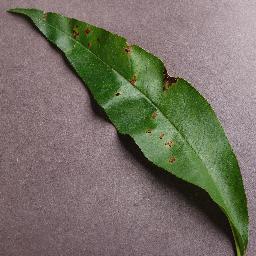
Label: Peach___Bacterial_spot